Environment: real
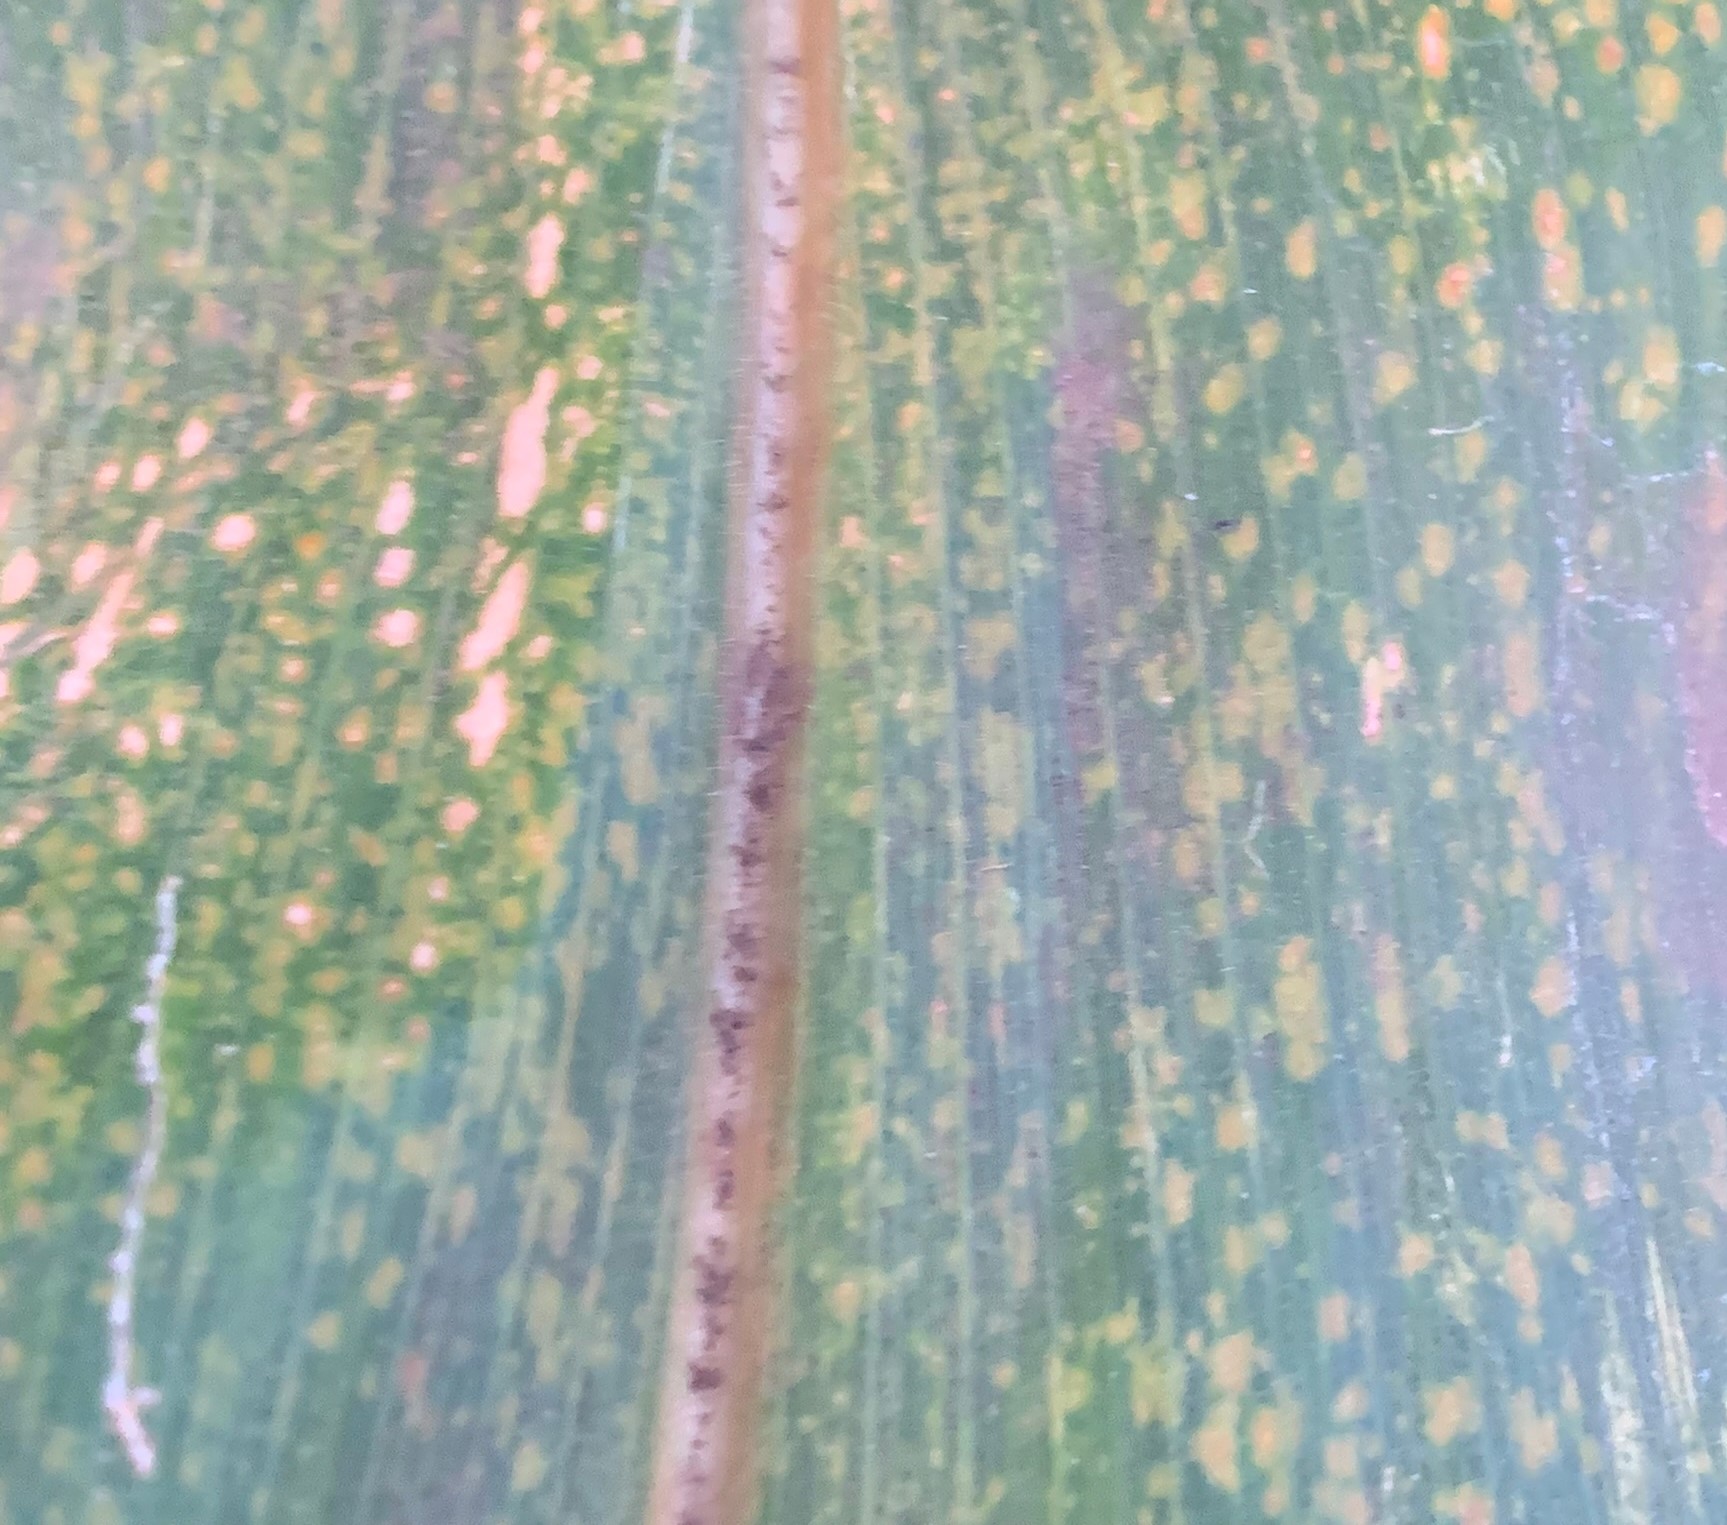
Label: lethal_necrosis